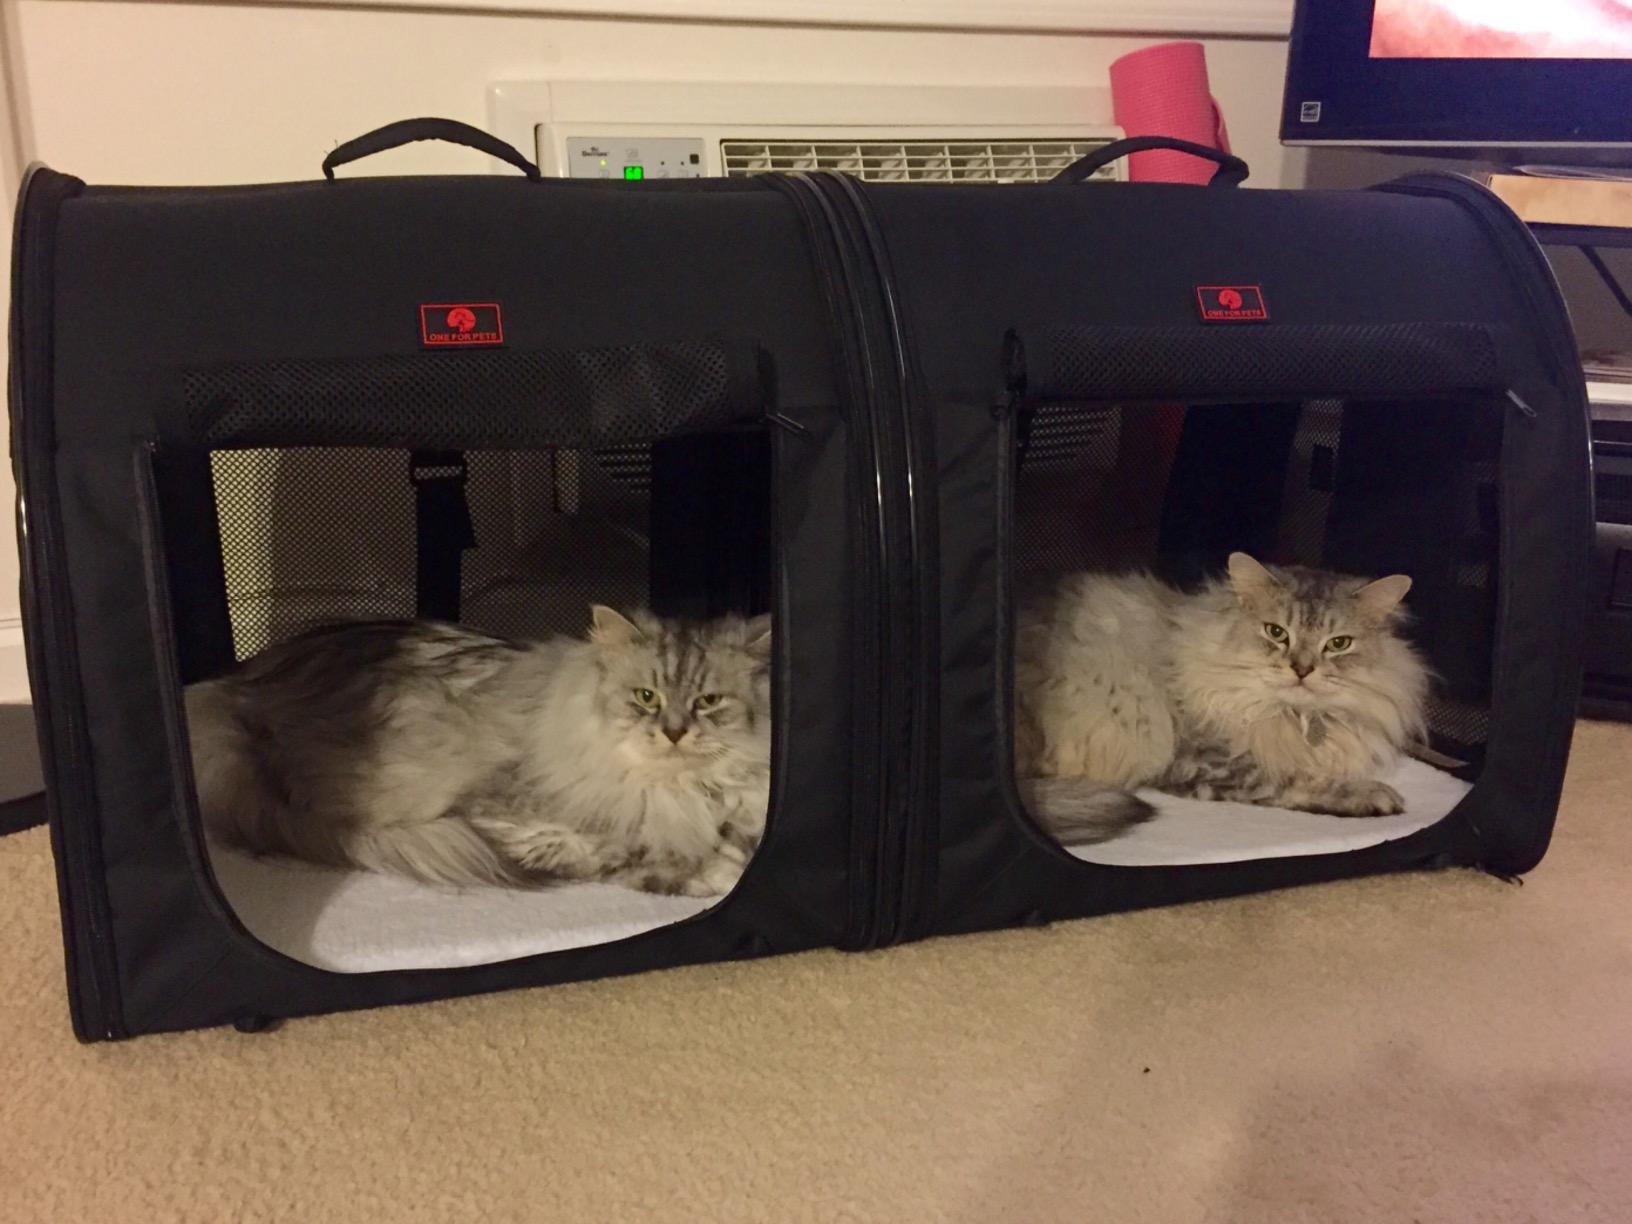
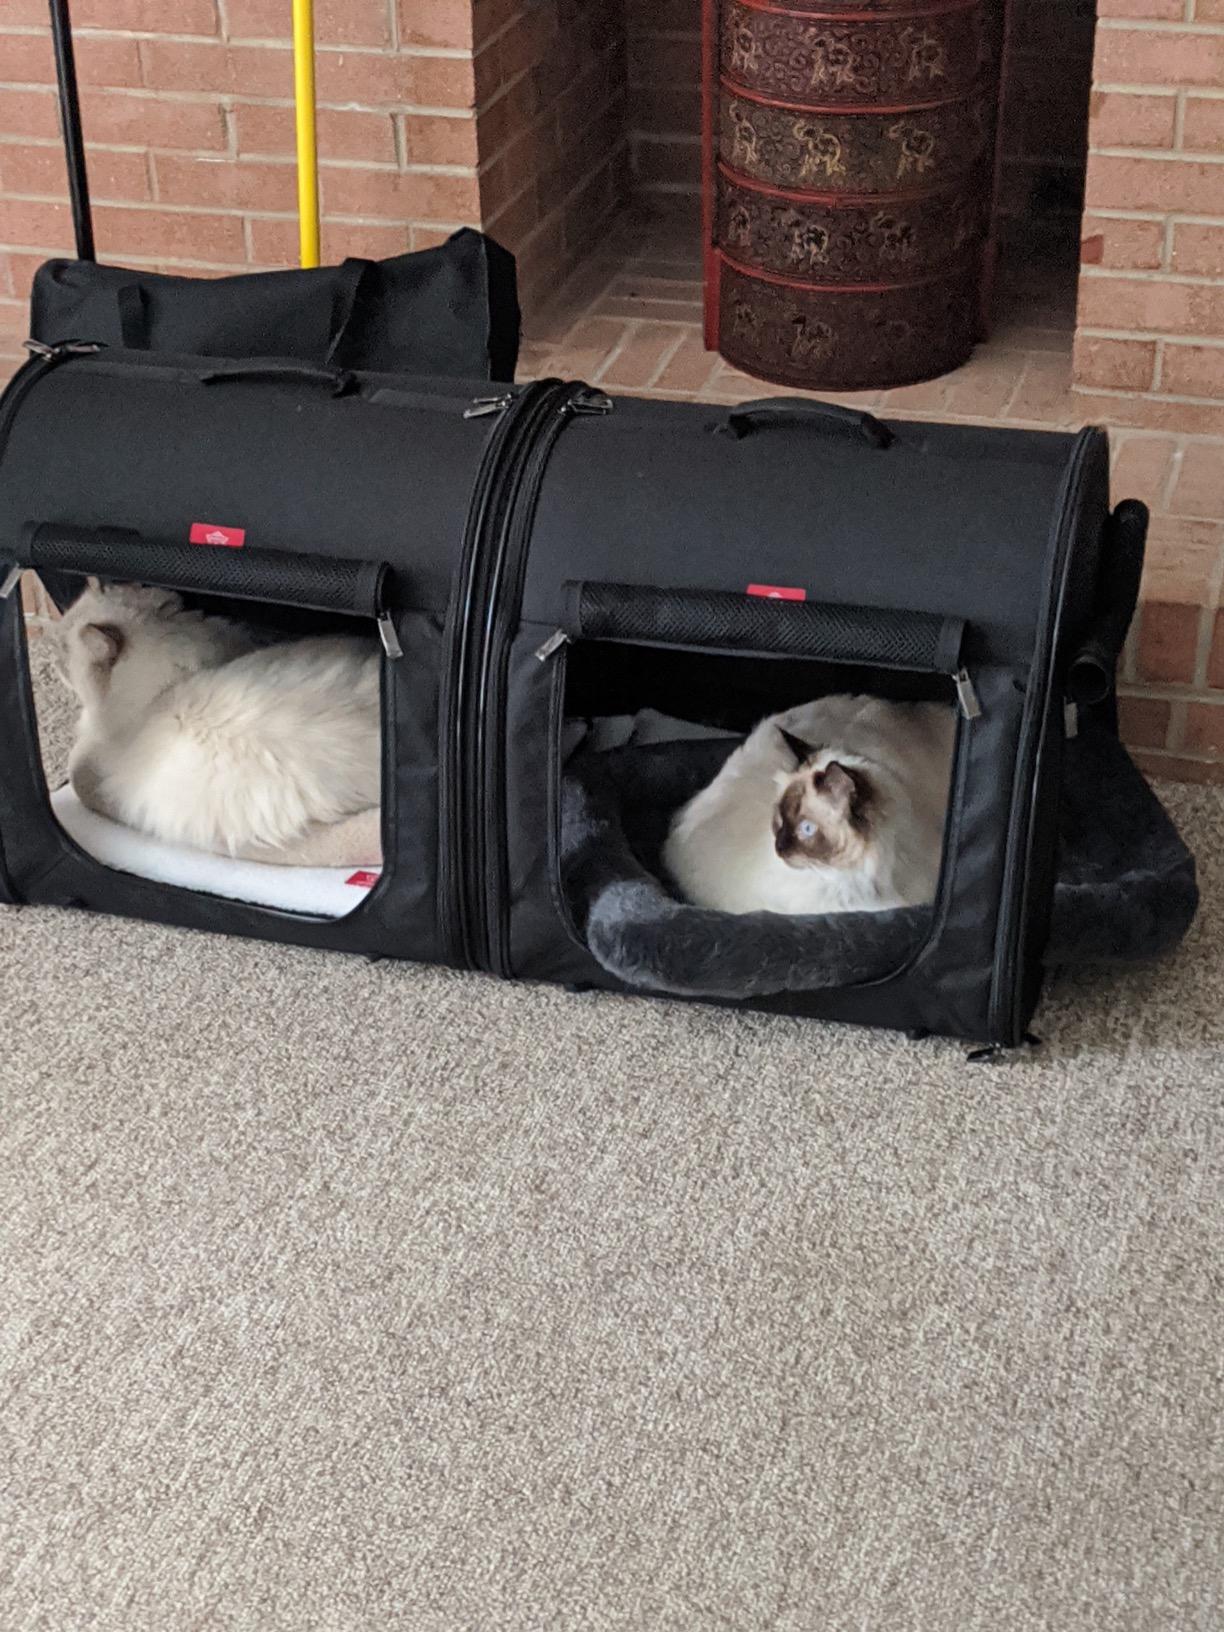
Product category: items_kennel
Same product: yes